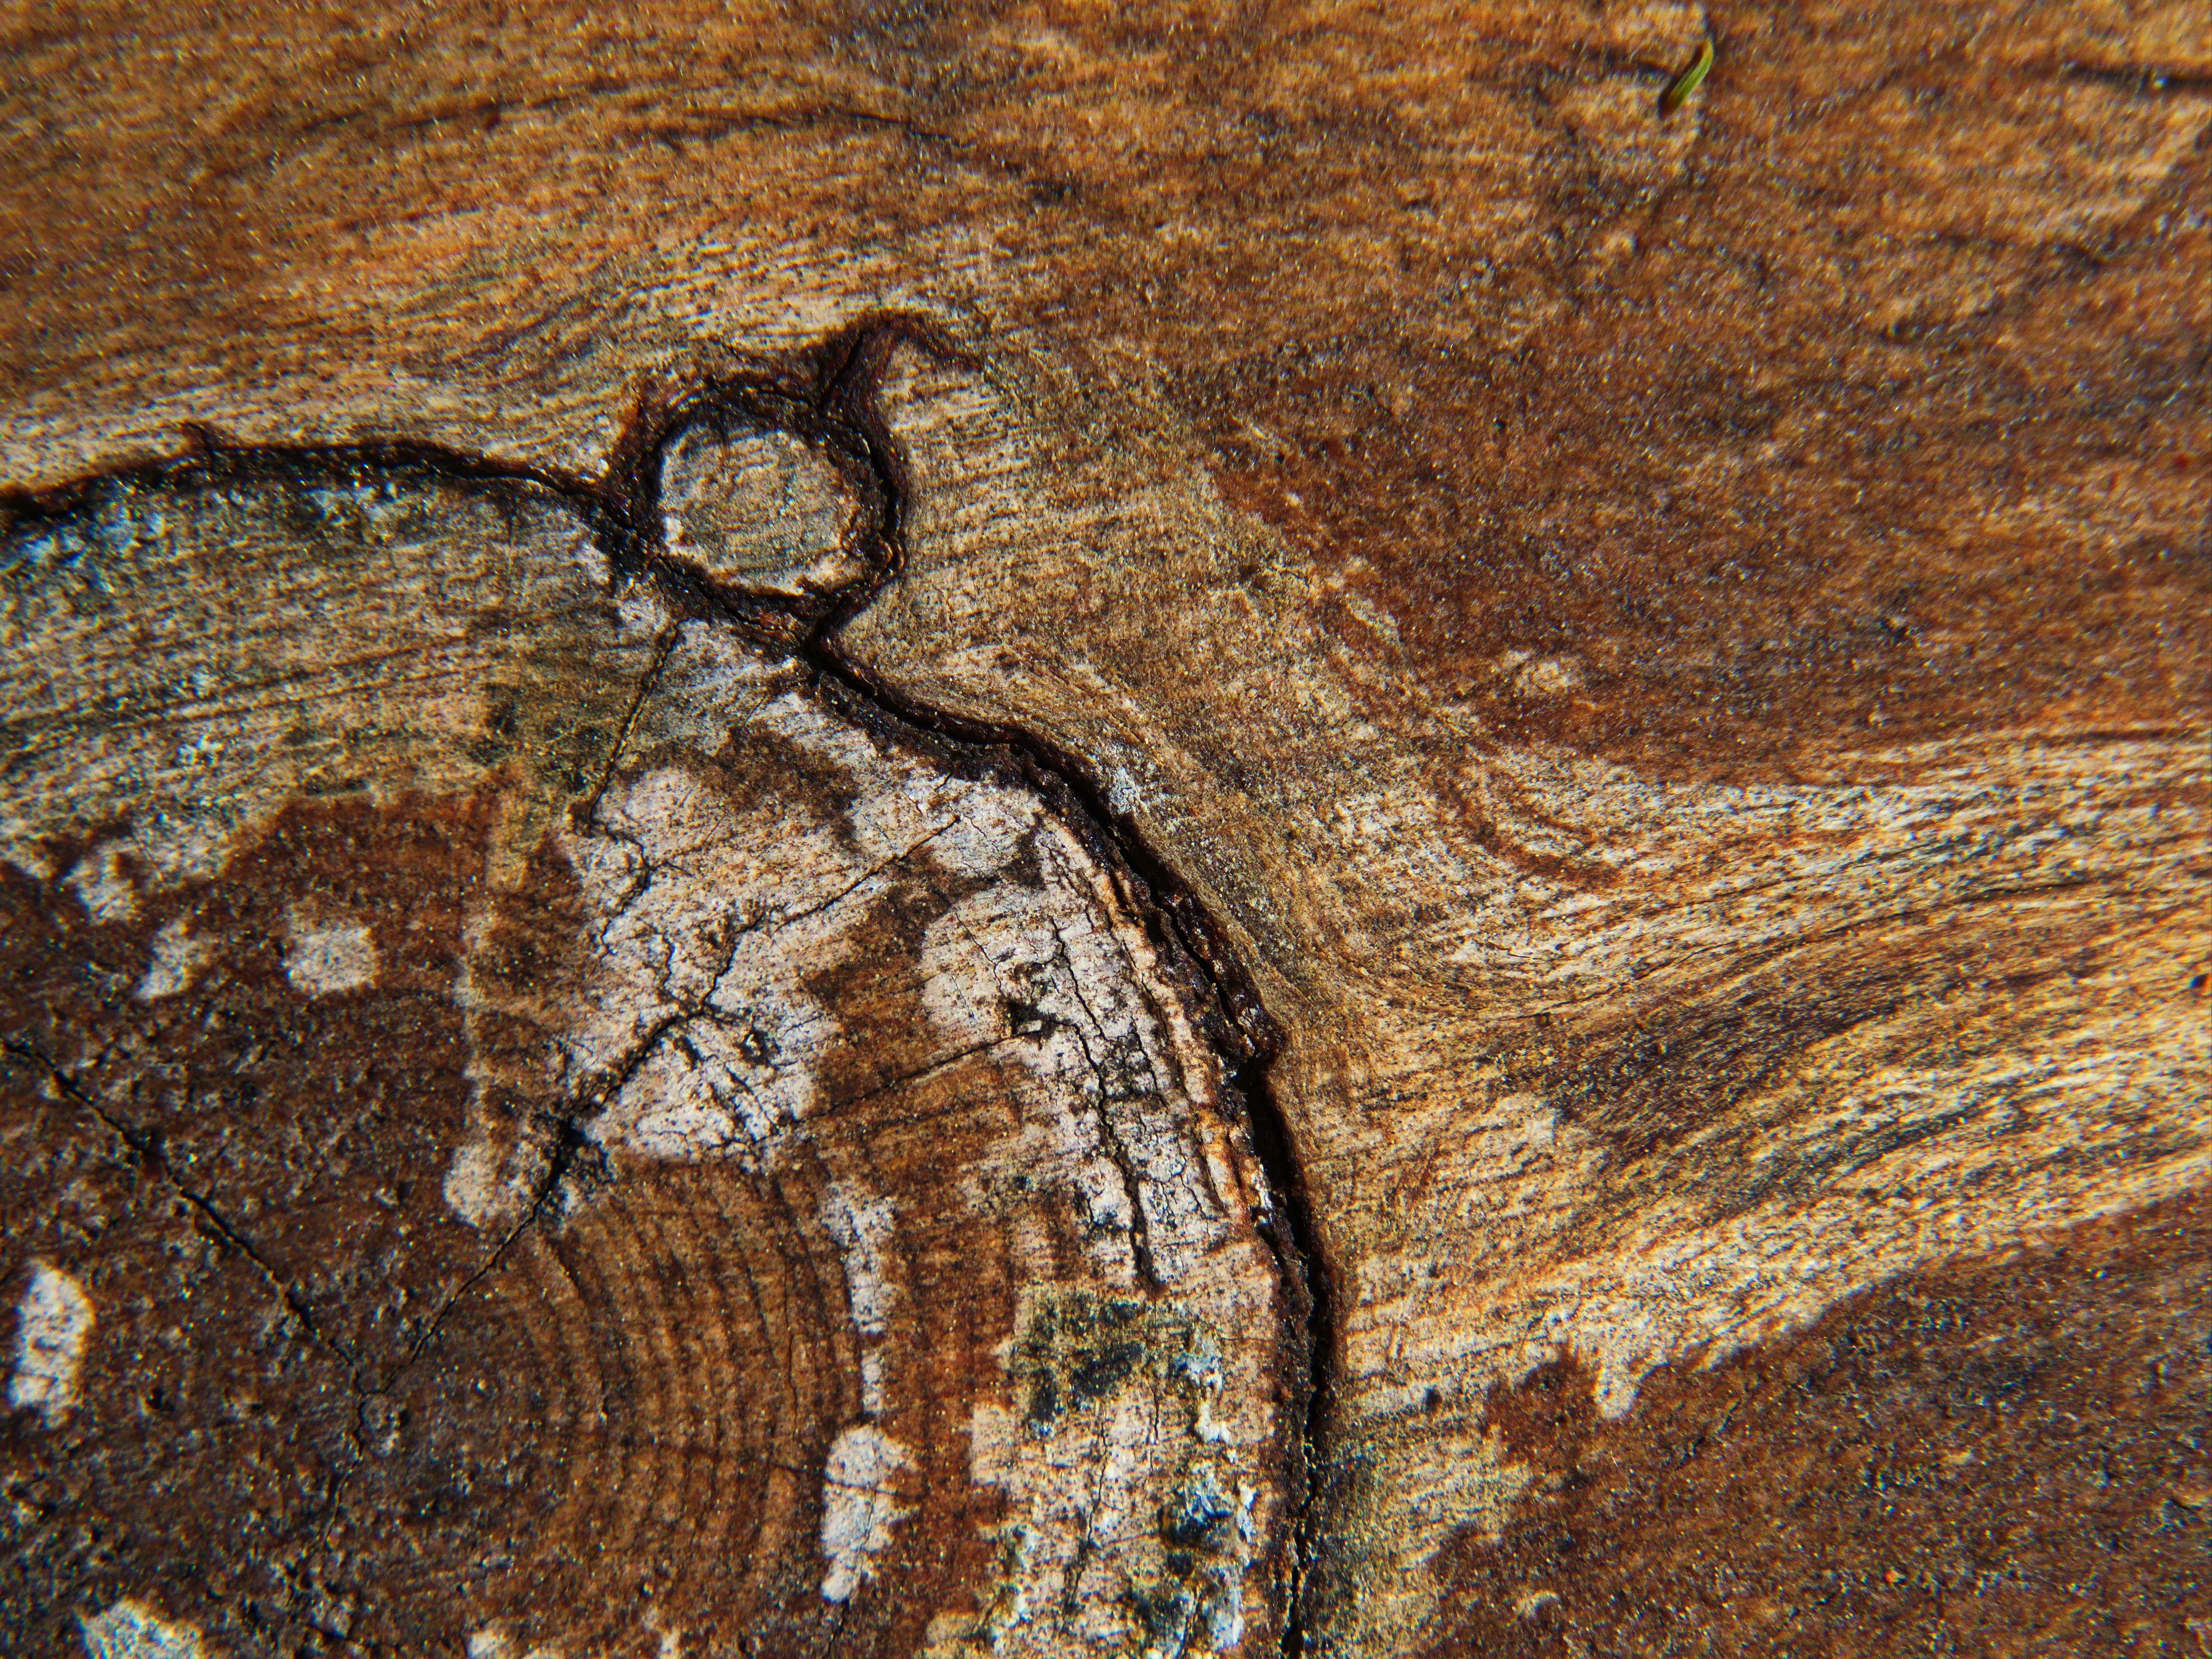
aged, background, closeup, cracked, cut, knot, log, lumber, old, wallpaper